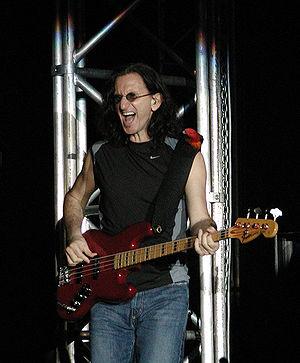
Rush était un groupe rock canadien, originaire de Toronto, en Ontario. Les membres lors de sa séparation étaient le bassiste, claviériste et chanteur Geddy Lee, le guitariste Alex Lifeson, et le batteur et parolier Neil Peart. La composition du groupe a subi diverses modifications entre 1968 et 1974, puis est restée stable depuis l'arrivée de Neil Peart, remplaçant le batteur originel John Rutsey en juillet 1974, deux semaines avant la première tournée du groupe aux États-Unis.
Geddy Lee, né le 29 juillet 1953 à Toronto, est connu notamment comme étant le bassiste, chanteur et claviériste du groupe de rock canadien Rush. Lee a rejoint Rush sur la demande de son ami d'enfance Alex Lifeson en septembre 1968, pour remplacer Jeff Jones.